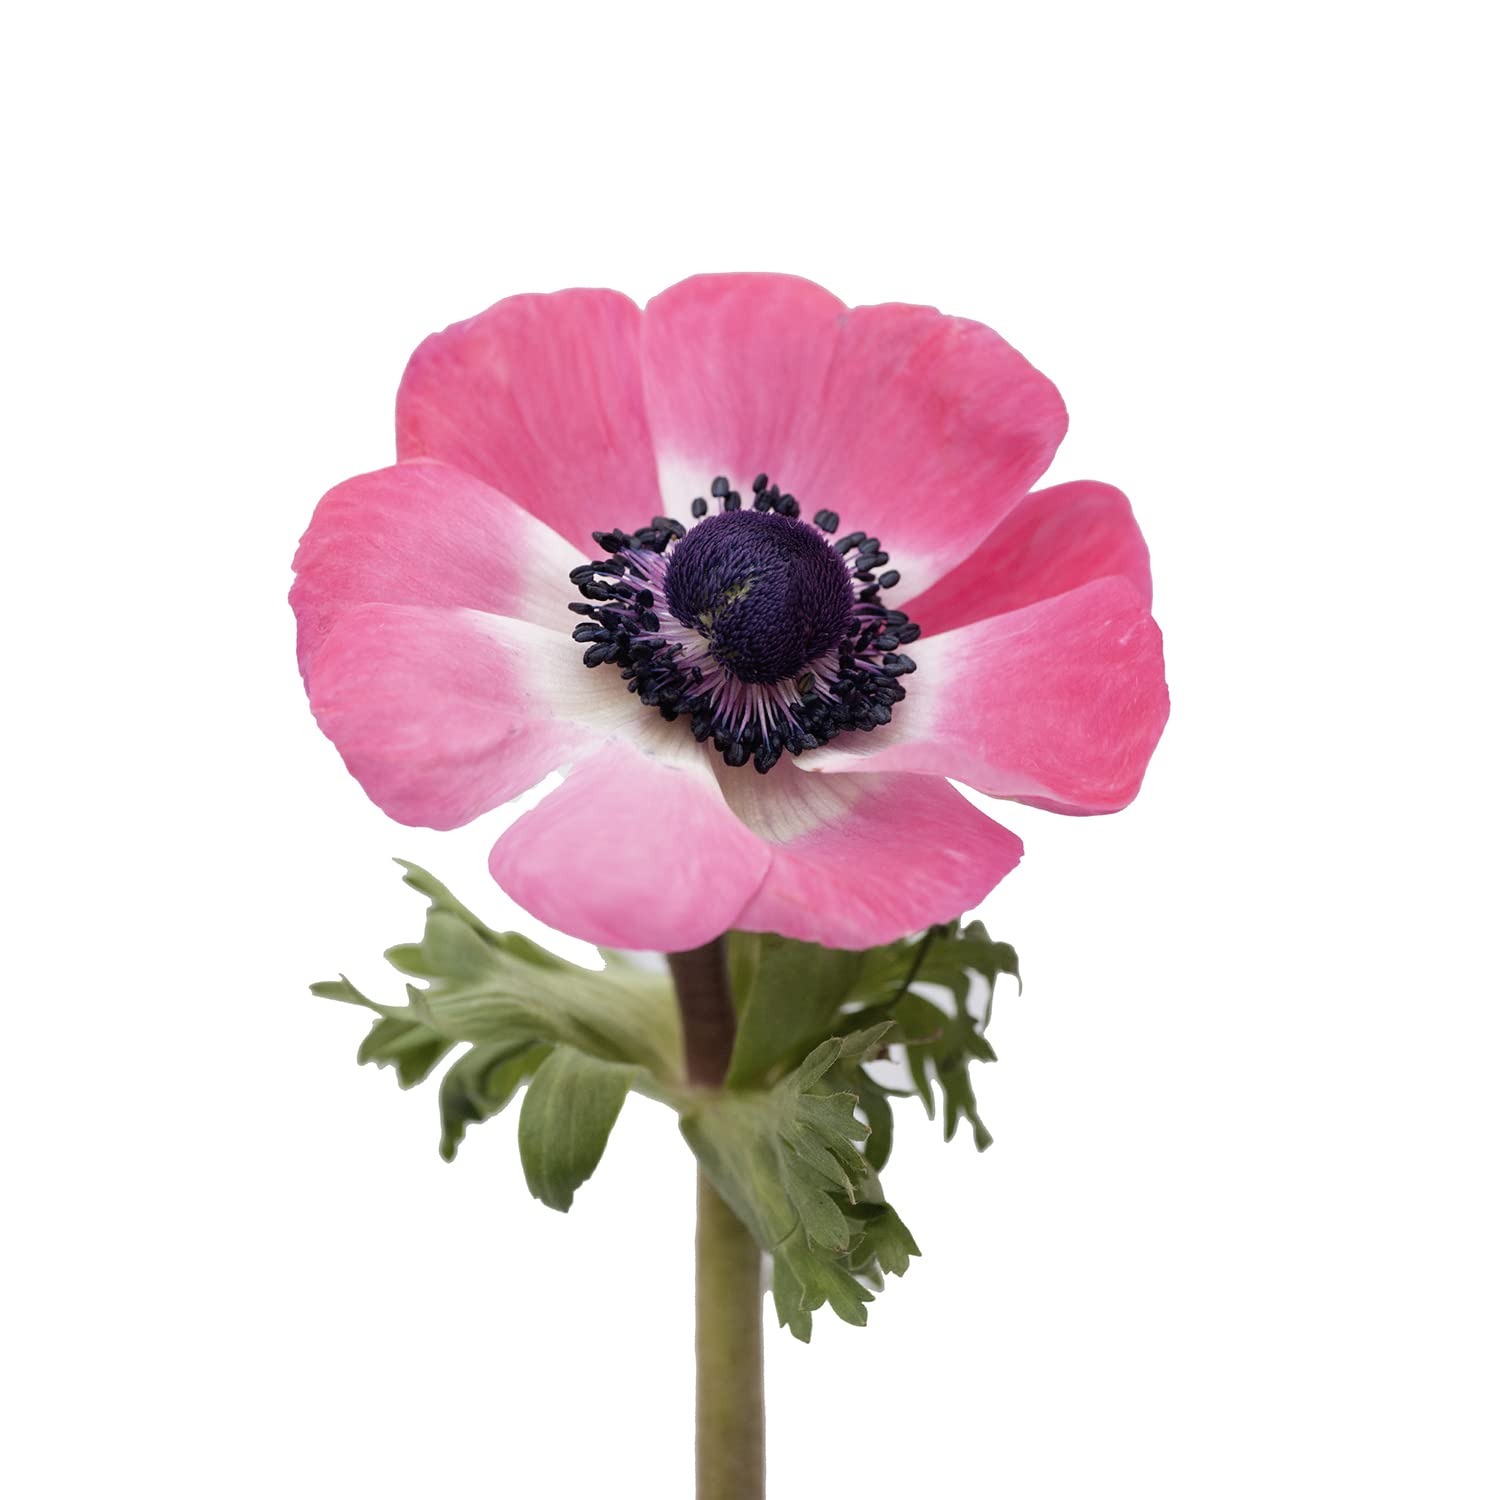
Item Name: Bloomingmore | Floral Arrangements | Coral Anemones | 40 Stems | Home, Office, Wedding Decor, DIY, Party Event, Housewarming, Teacher and Engagement
Bullet Point 1: BLOOM SELECTIONS: 140 coral anemones
Bullet Point 2: FRESH FLOWERS: Revel in the delight of your Bouquet Refreshing to life. Enjoy the freshness, as these handpicked flowers gracefully.
Bullet Point 3: CARE AND HANDLING - Before your flowers ship, they are prepared with proper hydration methods. To ensure your flowers thrive, simply follow these care steps upon arrival: remove your bouquet from its wrap and place them in a vase filled with fresh luke warm water.
Bullet Point 4: DELIVER AT YOUR CONVENIENCE: Place your orders any day, by 2 PM EST to receive your items in 3 days.
Bullet Point 5: SATISFACTION GUARANTEED: We stand behind the quality of our products. If you're not completely satisfied, contact us for a refund or replacement. Digital pictures required.
Product Description: These flowers are absolutely stunning! The name anemone is derived from Greek which means “windflower. The anemone flowers symbolizes relaxation and serves as a reminder to enjoy the moment in order to take in opportunities at the right time. These flowers will add a whimsical touch to any arrangement. They look great paired with peonies, ranunculus and other focal flowers. Add these gorgeous wildflowers to your bouquet, centerpieces and more!
Value: 140.0
Unit: Count

Price: 218.98